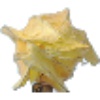
Label: physalis_with_husk